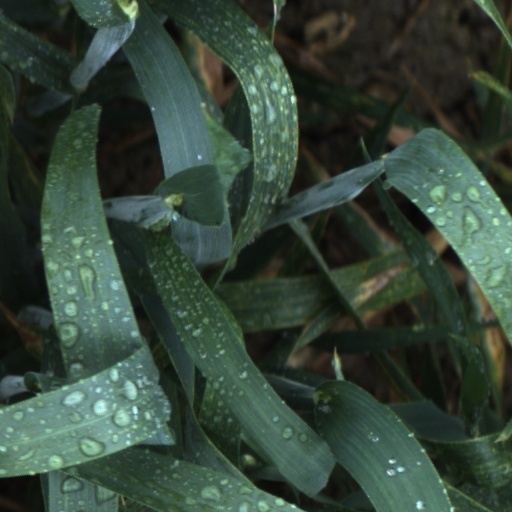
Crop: wheat